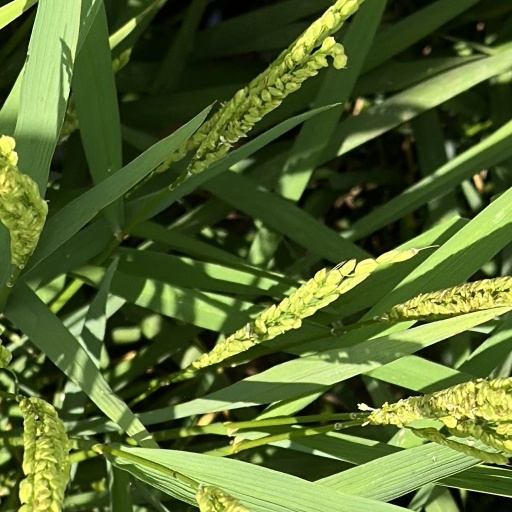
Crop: rice